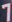
Number: 7